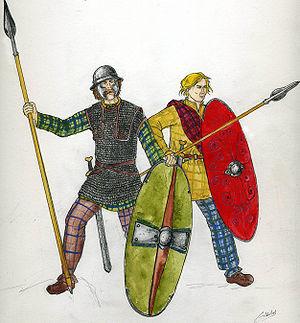
Guerriers celtes gaulois, Ier siècle av JC
La guerre des Gaules est une série de campagnes militaires menées par le proconsul romain Jules César contre plusieurs tribus gauloises. La guerre de Rome contre ces tribus dure de 58 à 51-50 av. J.-C., et aboutit à la décisive bataille d'Alésia en 52 av. J.-C., qui mène à l'expansion de la République romaine sur l'ensemble de la Gaule.